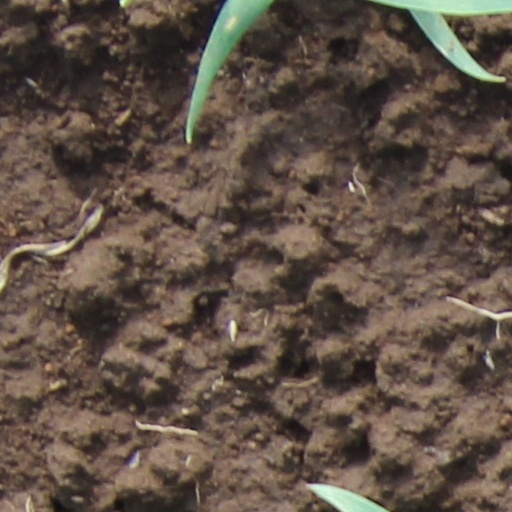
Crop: wheat